The Help (film)

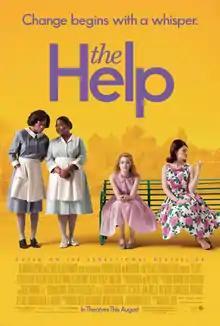
Theatrical release poster

The Help is a 2011 period drama film written and directed by Tate Taylor and based on Kathryn Stockett's 2009 novel of the same name. The film features an ensemble cast, including Emma Stone, Viola Davis, Bryce Dallas Howard, Octavia Spencer, Jessica Chastain, Allison Janney, Cicely Tyson, and Sissy Spacek. The film and novel recount the story of a young white woman and aspiring journalist Eugenia "Skeeter" Phelan. The story focuses on her relationship with two black maids, Aibileen Clark and Minny Jackson, during the Civil Rights Movement in 1963 Jackson, Mississippi. In an attempt to become a legitimate journalist and writer, Skeeter decides to write a book from the point of view of the maids, exposing the racism and discrimination they face as they work for white families. Black domestic workers in 1960s United States were referred to as "the help", hence the eponymous title of the journalistic exposé, the novel and the film.